Ditsong National Museum of Natural History

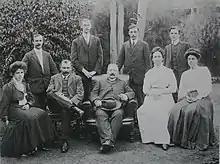
Staff of the Transvaal Museum in March 1909

It was founded as the "Staatsmuseum" (Afrikaans for "State Museum") of the ZAR on 1 December 1892, and J. W. B. Gunning was appointed as its first director. For the first two years after it was founded, the museum was located in the Ou Raadsaal parliament building.